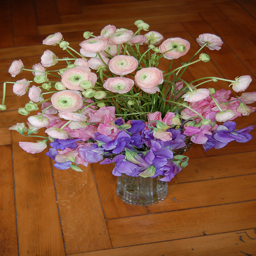
some white and purple flowers are in a vase
A clear case that has pink and purple flowers in it.
a small vase sitting on the table with flowers inside
A flower vase with a pretty bouquet sitting in it.
A vase of flowers sits on a floor.